Mashtots Park Movement

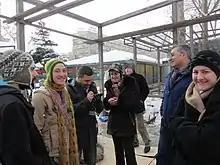
Mashtots Park Movement of 2012

Mashtots Park Movement was initiated by civic activists trying to save the park from being turned into a trade zone with kiosks. The area was quickly dubbed "Mashtots park", a name it is known to the public now. Starting from February 11, 2012, when the activists were denied legal explanation for the construction, dozens of them organized a sit-in to halt the construction and save the park.